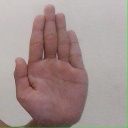
अक्षर: ध